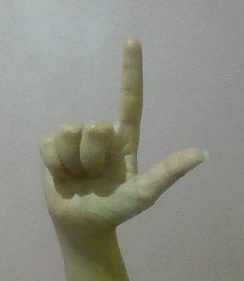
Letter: laam